The Air I Breathe

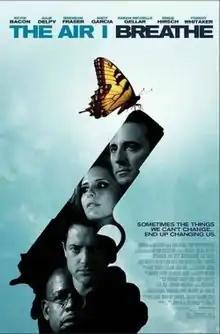
Theatrical poster

The Air I Breathe is a 2007 crime drama film and the directorial debut of Korean-American filmmaker Jieho Lee, who co-wrote the script with Bob DeRosa. The film stars Kevin Bacon, Julie Delpy, Brendan Fraser, Andy Garcia, Sarah Michelle Gellar, Emile Hirsch, and Forest Whitaker.